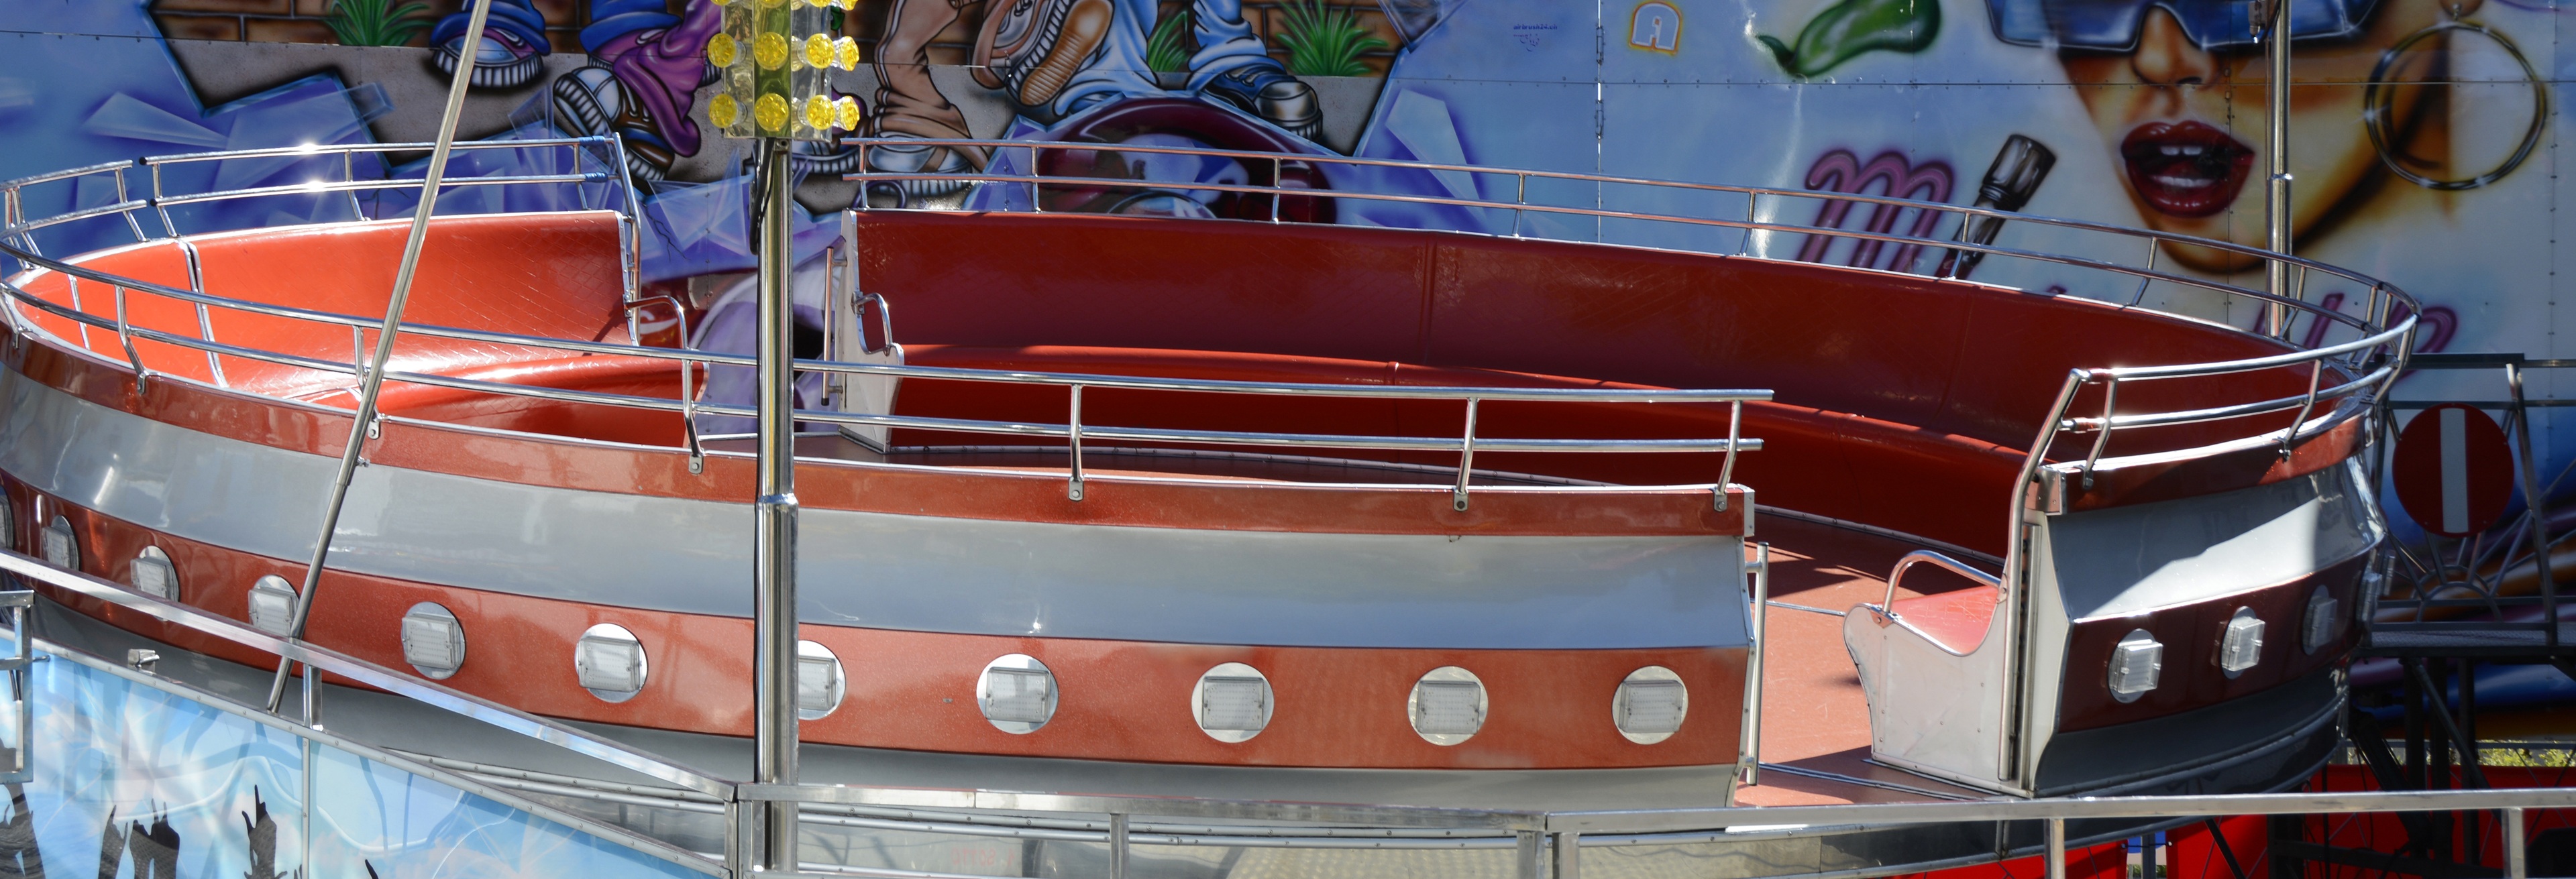
vehicle, amusement park, ride, carousel, attraction, colorful, leisure, fairground, fun, lamps, wait, turn, fair, entertainment, pleasure, folk festival, hustle and bustle, year market, carnies, fun activity, wiggle